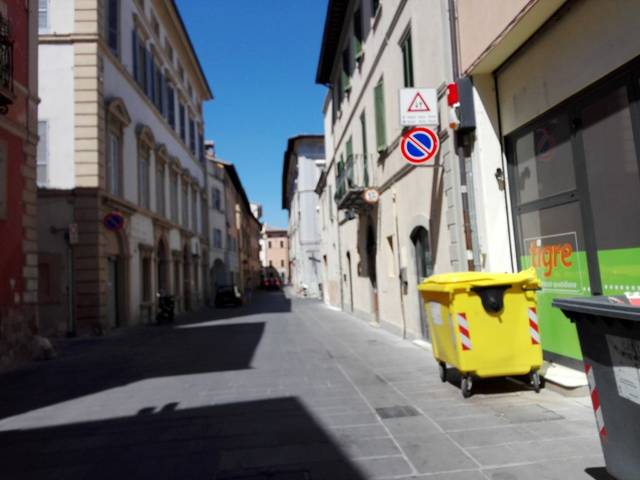
Region: Italy
Coordinates: 42.953, 12.703